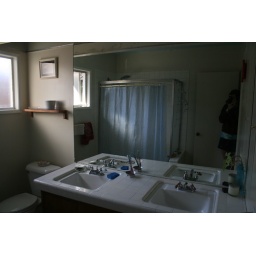
My bathroom after painting the walls over